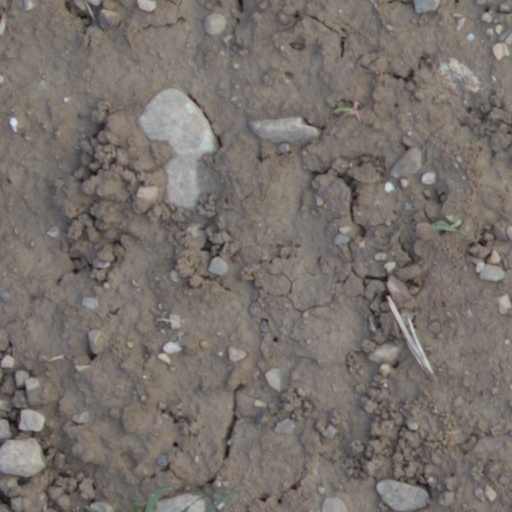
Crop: wheat